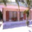
Label: house